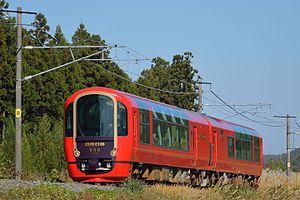
La Echigo Tokimeki Railway Company, parfois abrégée en ETR, est une compagnie de transport de passagers qui exploite deux lignes ferroviaires au sud de la préfecture de Niigata au Japon. Son siège social se trouve à Jōetsu. La Préfecture de Niigata est le principal actionnaire.
La ligne Myōkō Haneuma est une ligne ferroviaire de la compagnie Echigo Tokimeki Railway située dans la préfecture de Niigata au Japon. Elle relie la gare de Myōkō-Kōgen à Myōkō à la gare de Naoetsu à Jōetsu.
La ligne Nihonkai Hisui est une ligne ferroviaire de la compagnie Echigo Tokimeki Railway située dans la préfecture de Niigata au Japon. Elle relie la gare d'Ichiburi à Itoigawa à la gare de Naoetsu à Jōetsu.